Mohamed Béavogui

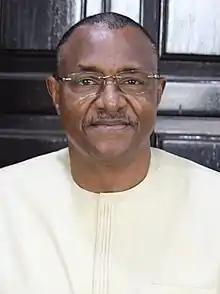
Béavogui in 2022

Mohamed Béavogui (born 15 August 1953 in Porédaka) is a Guinean diplomat and politician, and the former interim prime minister of Guinea from 6 October 2021 to 17 July 2022.